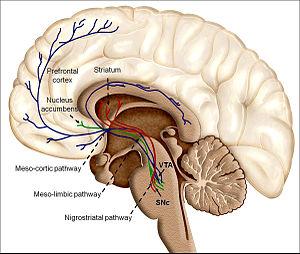
Les effets de l'alcool sur la santé sont nombreux. La consommation d'alcool, principalement sous forme de boisson, est impliquée à des degrés divers dans plus de 200 problèmes de santé différents. L'alcool est toxique pour de nombreux organes, dont le cerveau. Il entraine en outre une dépendance et accroît les risques de lésions traumatiques, de plusieurs troubles neuropsychiques, de plusieurs maladies cardiovasculaires et de l'appareil digestif, plusieurs cancers et certaines infections.